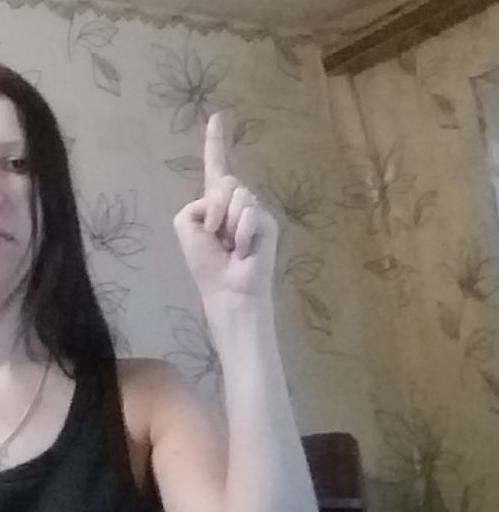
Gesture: one